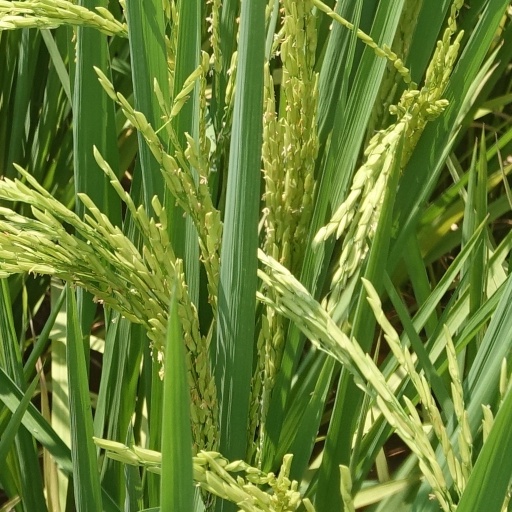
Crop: rice